SpaceX Dragon 2

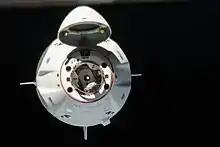
SpaceX Crew Dragon "Endeavour" as it approached the International Space Station

Crew Dragon is used by both commercial and government customers. Axiom Space launches commercial astronauts to the ISS and intends to eventually launch to their own private space station. NASA flights to the ISS have four astronauts, with the added payload mass and volume used to carry pressurized cargo.